Jean (dog)

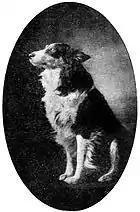
Jean in 1912

Around 1908, Maine resident and writer Laurence Trimble sold an animal story to a New York magazine. In 1909 Trimble visited Vitagraph Studios in New York while doing research for a series of articles called "How Movies Are Made". As he chatted with the sole assistant working under Rollin S. Sturgeon, head of the scenario department, he learned that a story of special interest to producer Albert E. Smith had been set aside because it required a dog that could act—not simply do tricks, but to behave naturally on command. Trimble scanned the script and said he could train any dog to do what was needed.